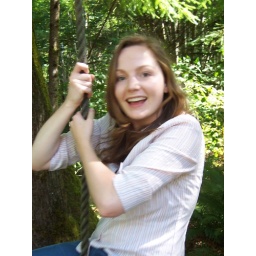
Thats me, shaking hands with the tiny jagged fingered boy in blue